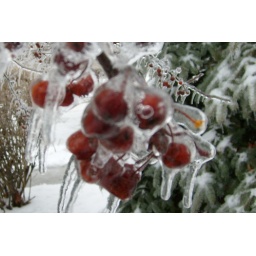
Berries that remain on the tree in front of the house are iced after the storm